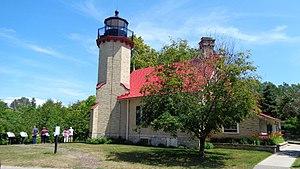
Le phare de McGulpin Point, est un phare du nord-est du lac Michigan, dans le détroit de Mackinac situé à 5 km à l'ouest du Fort Michilimakinac dans le Comté d'Emmet, Michigan. C'est le plus ancien phare du détroit.